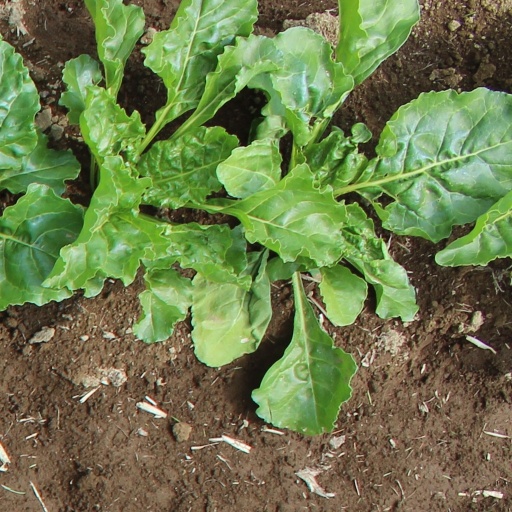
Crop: sugar beet